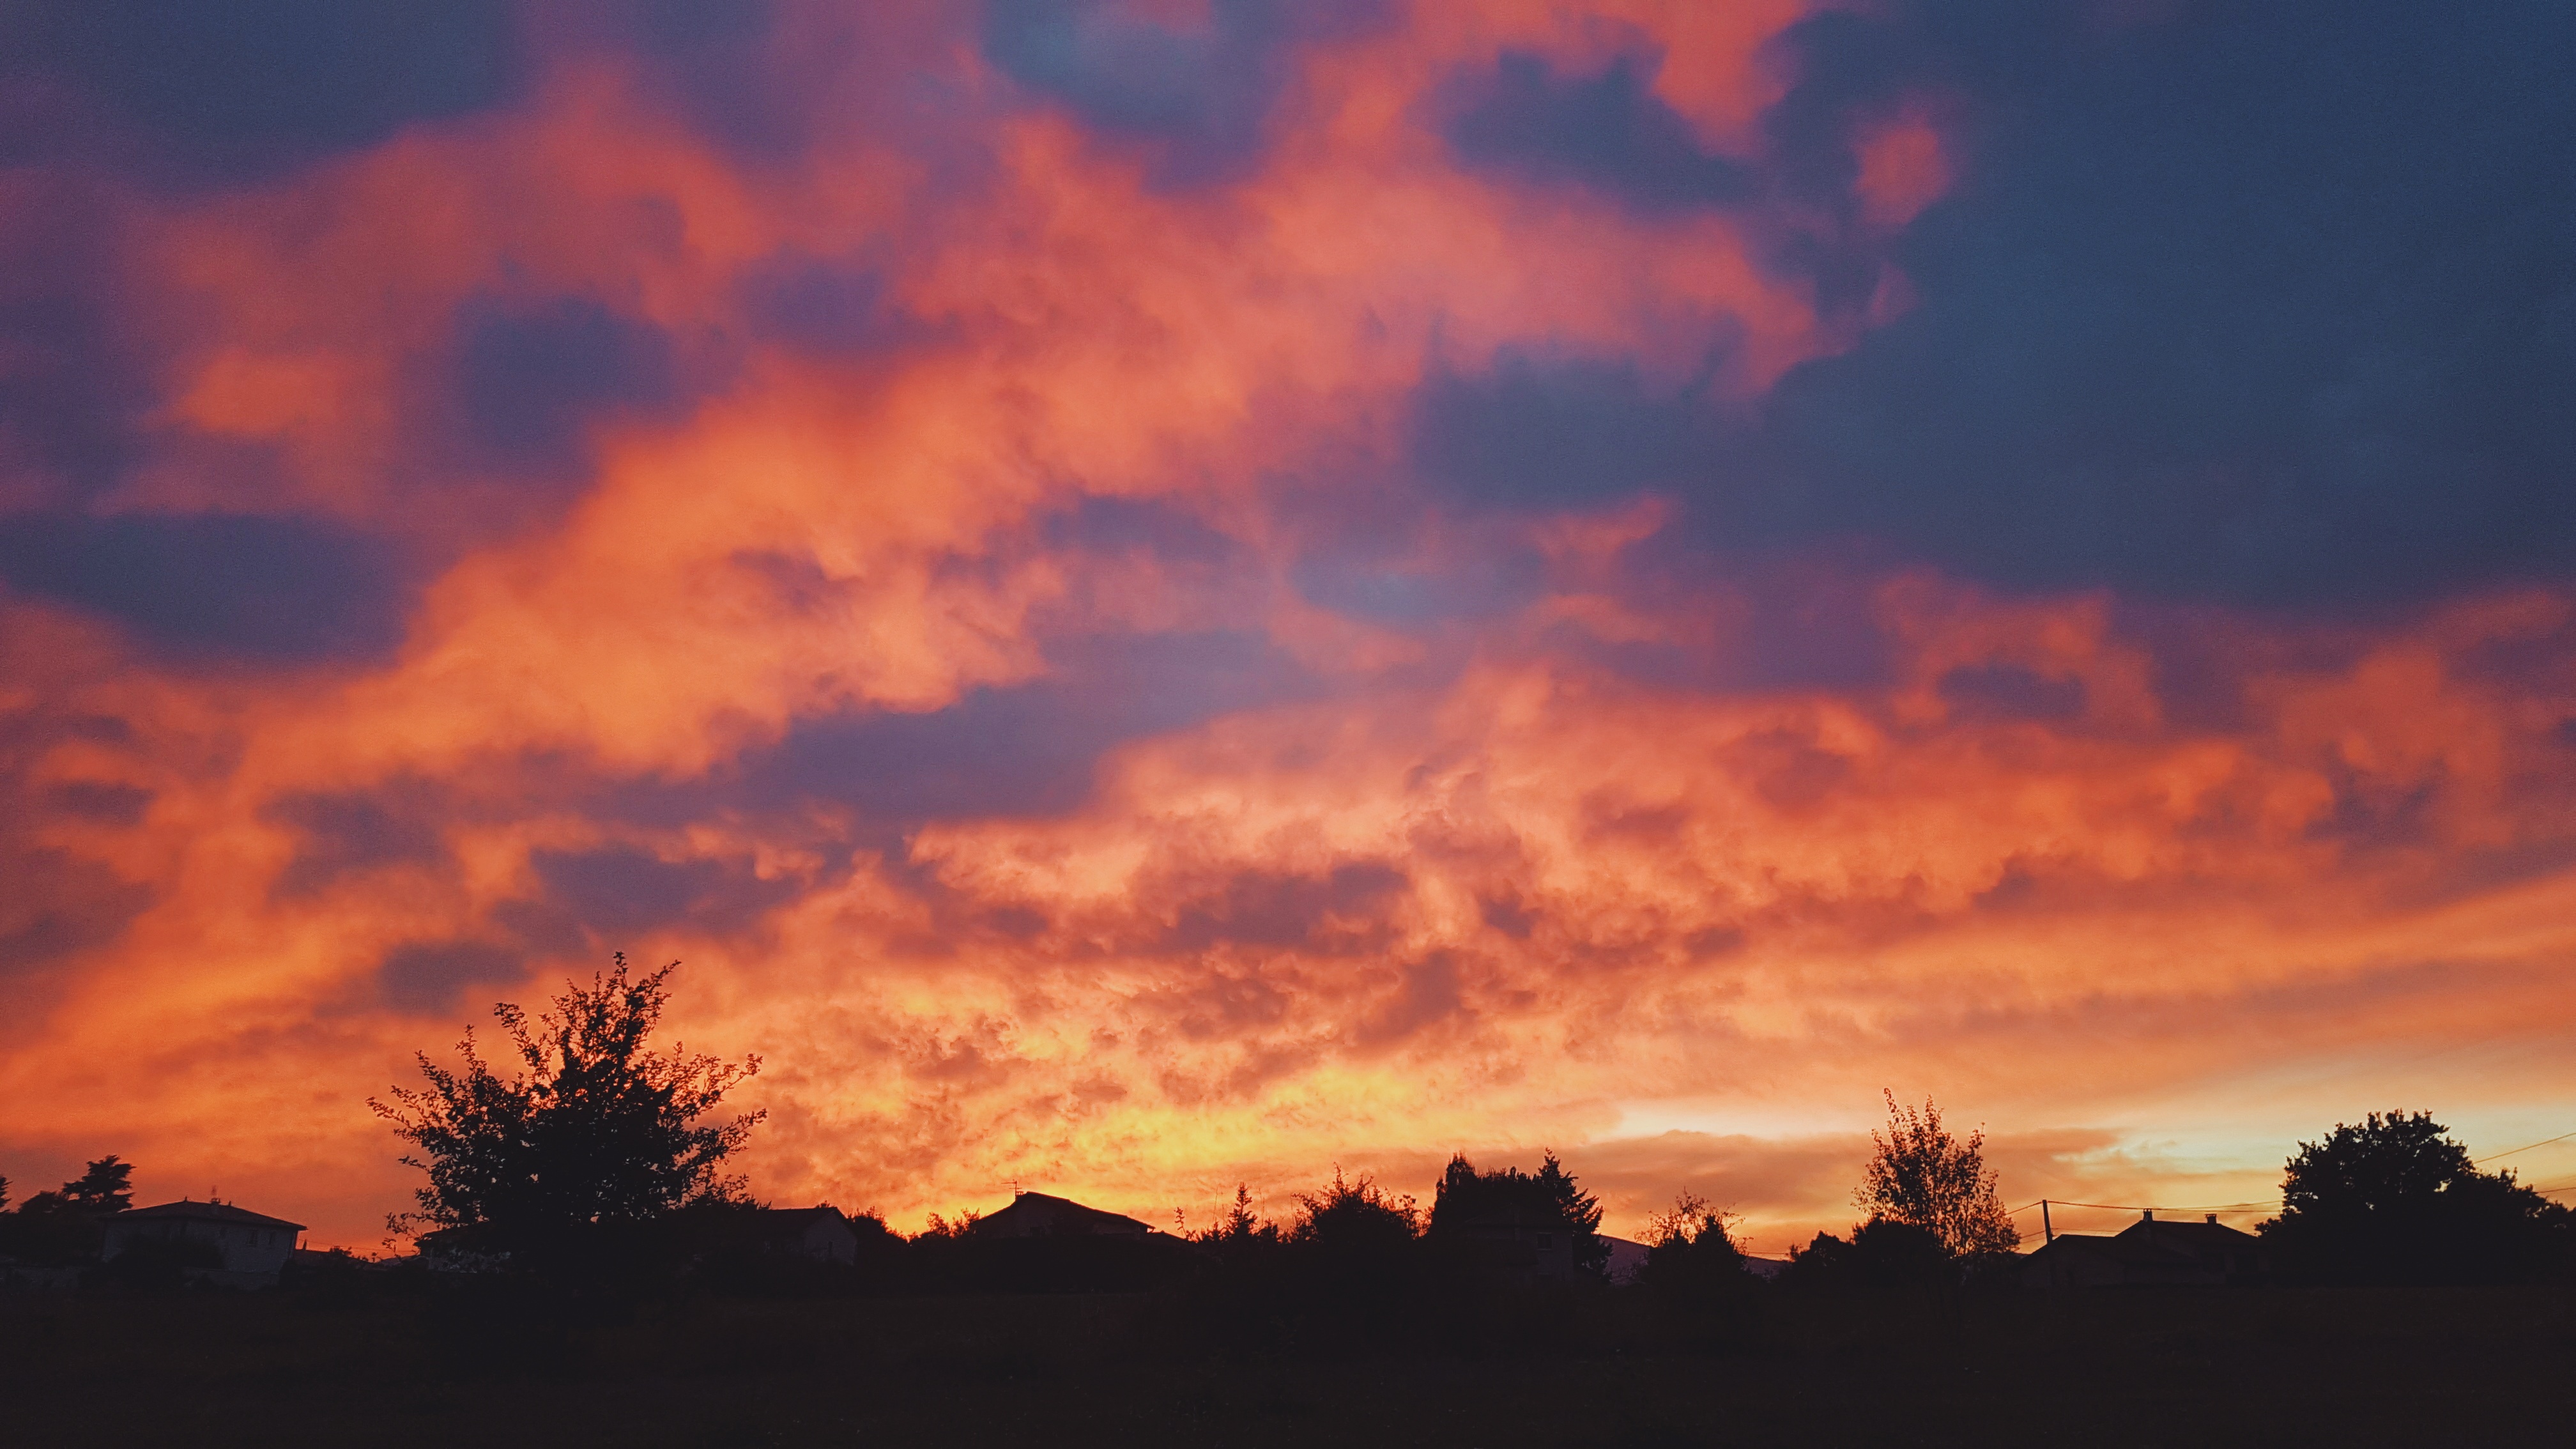
horizon, cloud, sky, sunrise, sunset, field, prairie, morning, dawn, atmosphere, dusk, evening, cumulus, afterglow, meteorological phenomenon, red sky at morning